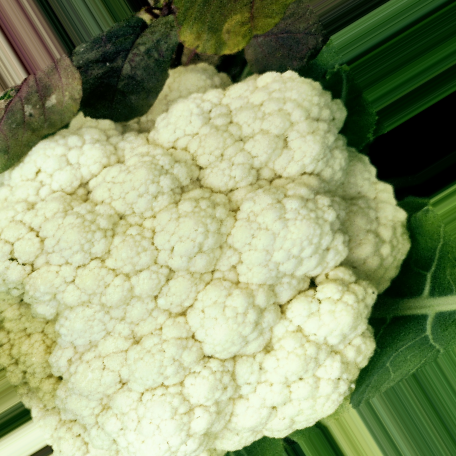
Label: Disease Free